Great Comet of 1577

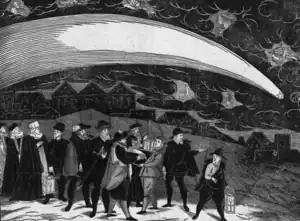
The Great Comet of 1577, seen over Prague on November 12. Engraving made by Jiri Daschitzky.

The Great Comet of 1577 (designated as C/1577 V1 in modern nomenclature) is a non-periodic comet that passed close to Earth with first observation being possible in Peru on 1 November 1577. Final observation was made on 26 January 1578.